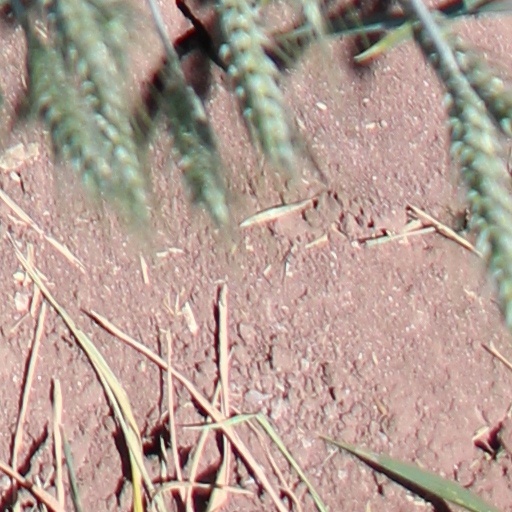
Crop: wheat